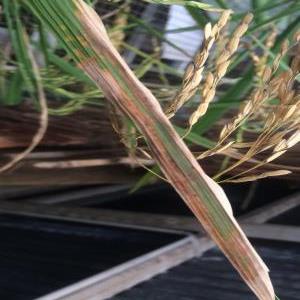
Disease: Bacterialblight